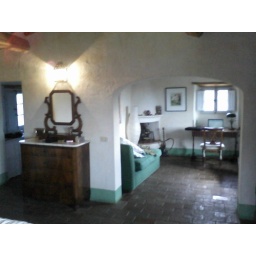
Standing by the bed looking into the sitting room.